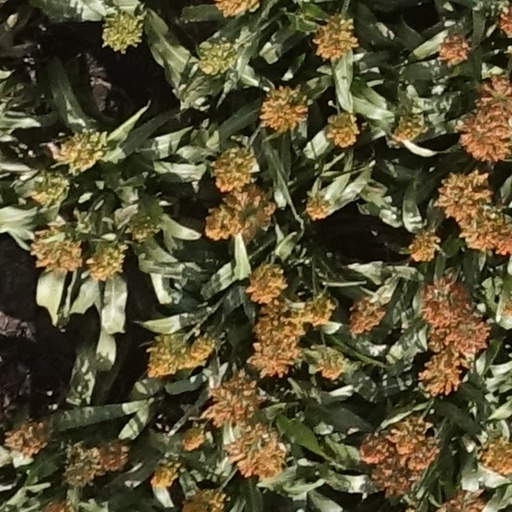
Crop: sorghum